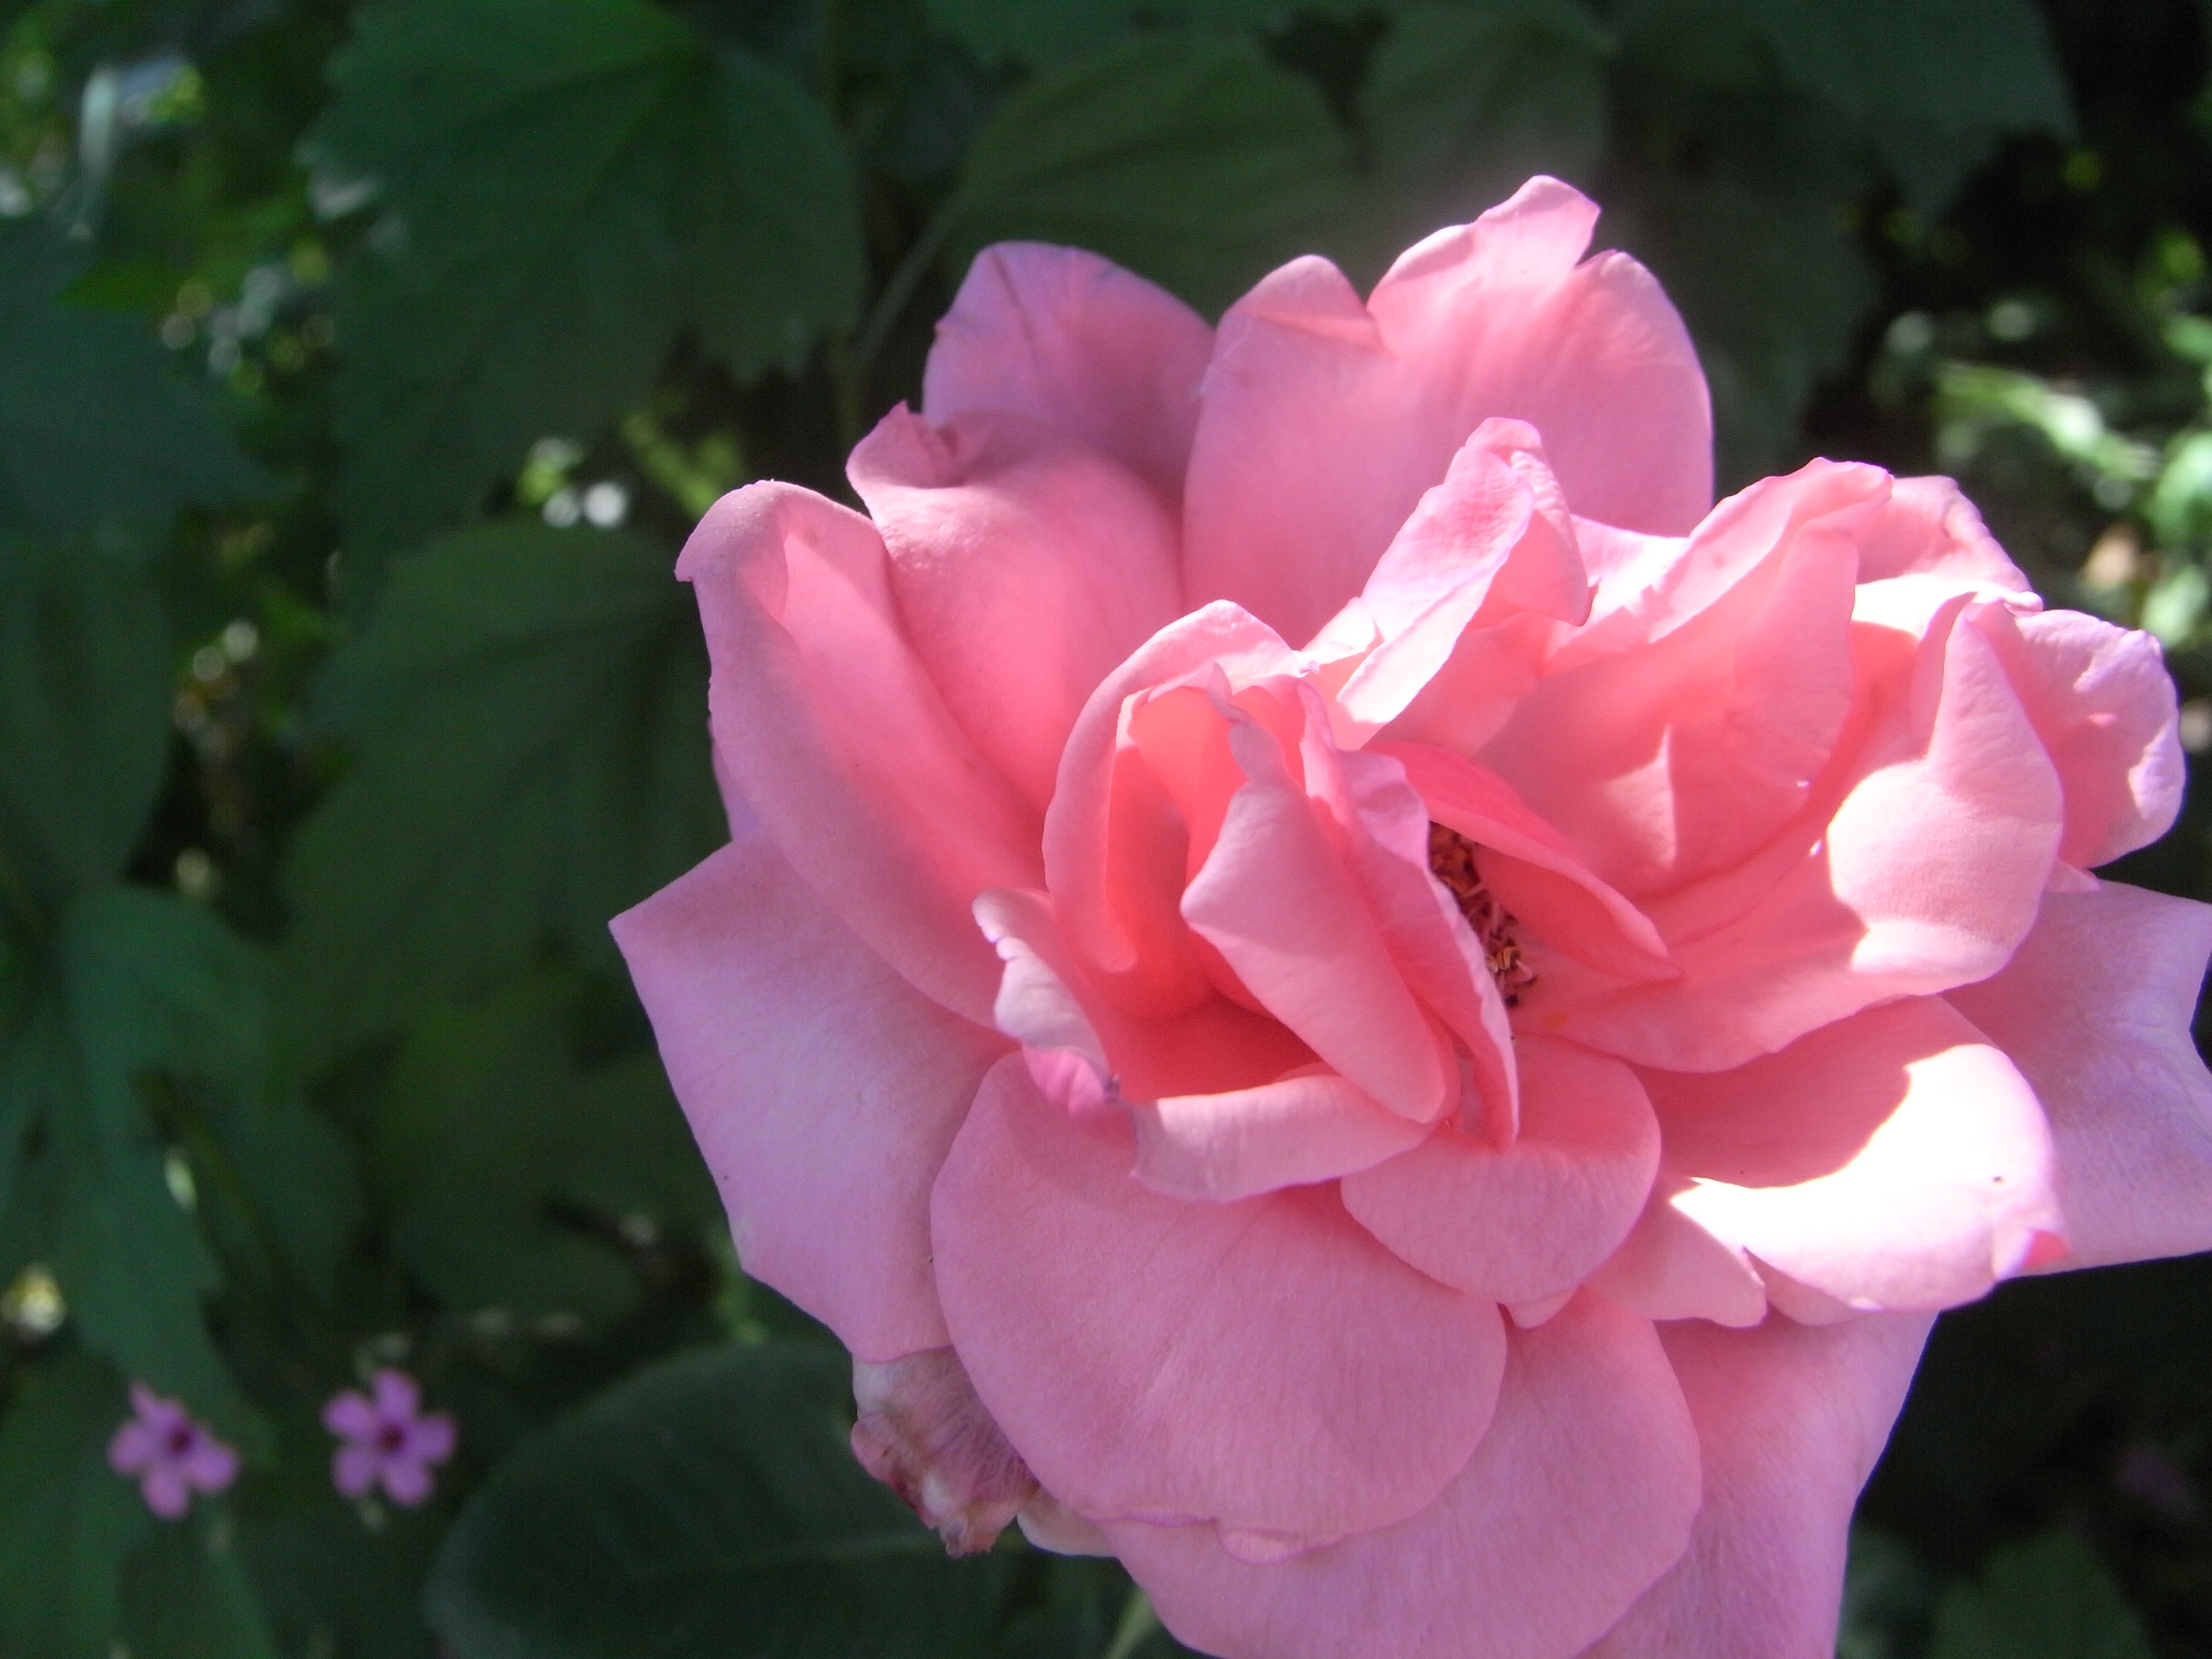
blossom, plant, stem, leaf, flower, petal, bloom, floral, environment, rose, herb, natural, botany, agriculture, pink, flora, botanical, wildflower, outdoors, vegetation, horticulture, floribunda, organic, flowering plant, garden roses, rose family, land plant, rosa centifolia, rose order